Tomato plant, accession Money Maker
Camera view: vertical (180 deg); turntable rotation: 180 degrees
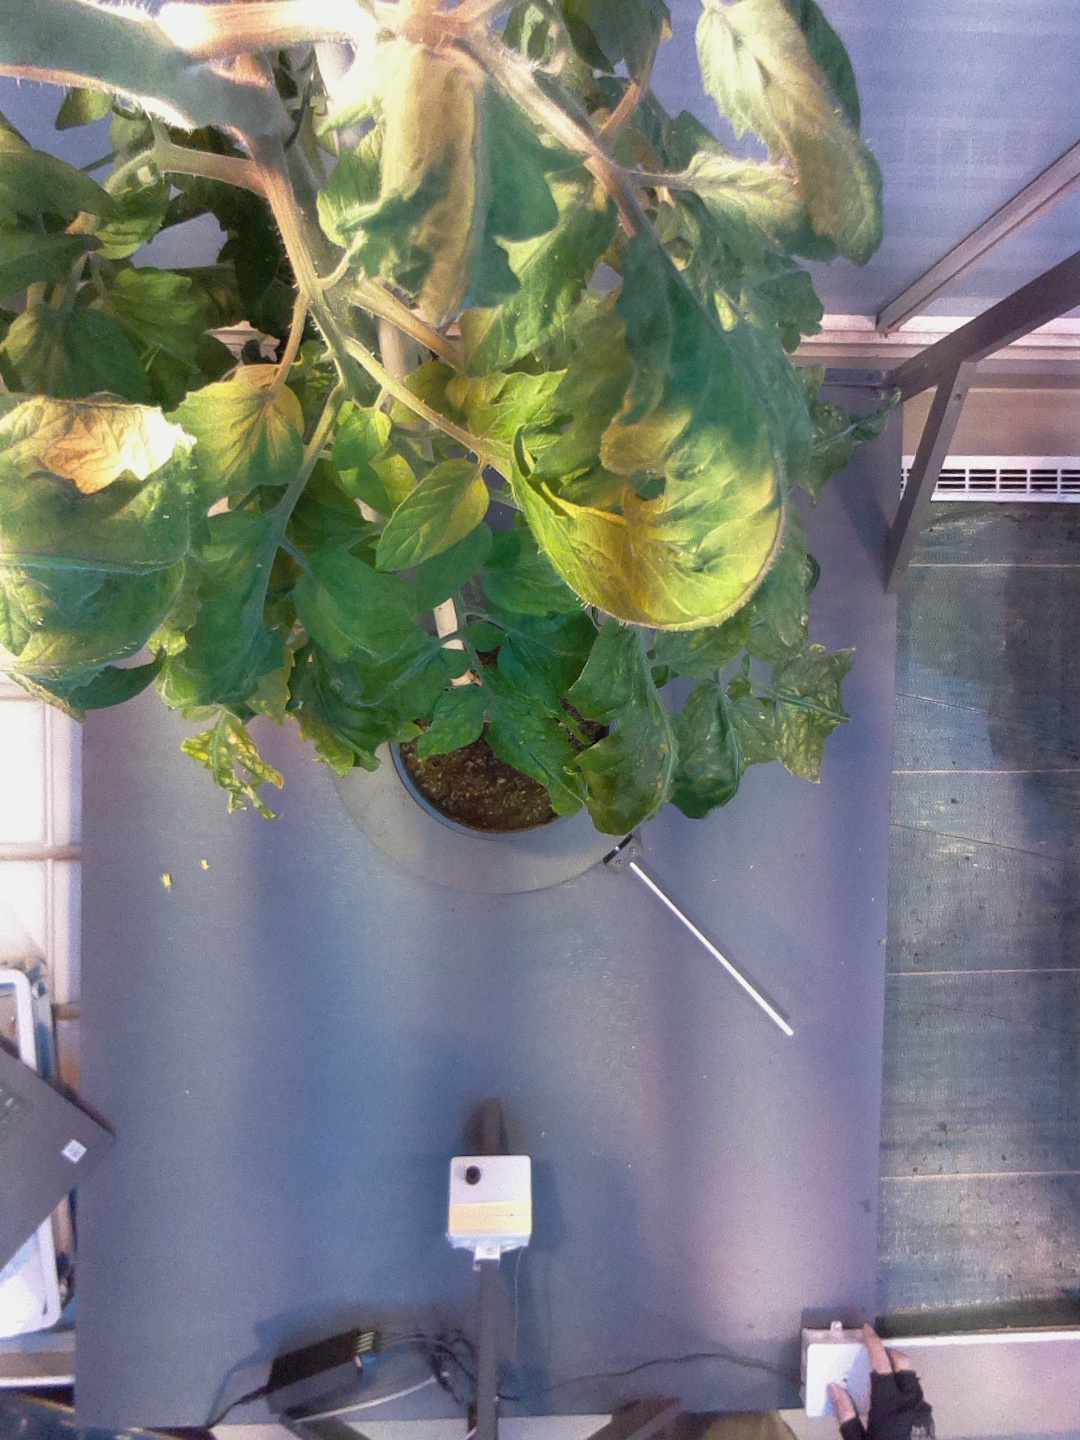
BBCH growth stage 76: 60%-70% of final fruit size